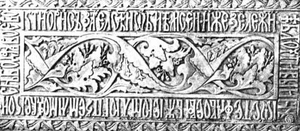
Le monastère de Putna est un monastère orthodoxe roumain, un des centres les plus importants du point de vue cultuel, religieux et historique élevé au Moyen Âge en Moldavie, à 33 km au nord-ouest de la ville de Rădăuți, dans le județ de Suceava, en Bucovine.